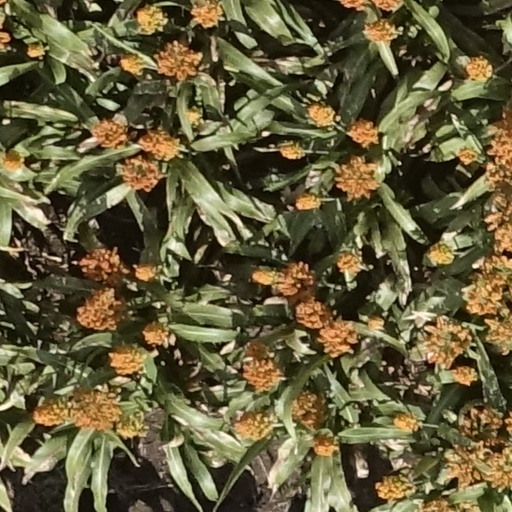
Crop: sorghum